Manrico Ducceschi

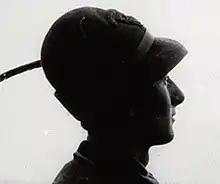

Manrico Ducceschi, a.k.a. "Pippo", was born on September 11, 1920, in Capua (Caserta), the son of Fernando Ducceschi and Matilde Bonaccio. The family originated in Pistoia, the town in which Manrico grew up and completed his studies, except for university at the Faculty of "Lettere e Filosofia" (Arts).